Amedée Roy Stadium

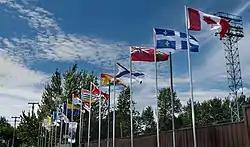
Flag alignment at the stadium during the 2013 Canada games.

Amedée Roy Stadium is a baseball stadium in Sherbrooke, Quebec, Canada. It serves as the home ballpark of an amateur baseball team, the Sherbrooke Expos, and has hosted baseball games during events such as the 2002 World Junior Baseball Championship and the 2013 Canada Games.